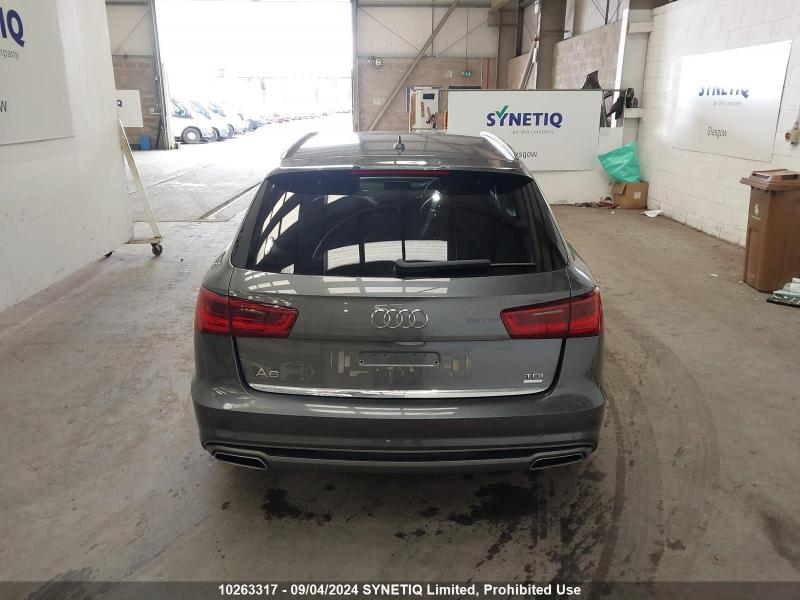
Aucun dommage détecté.
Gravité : aucun